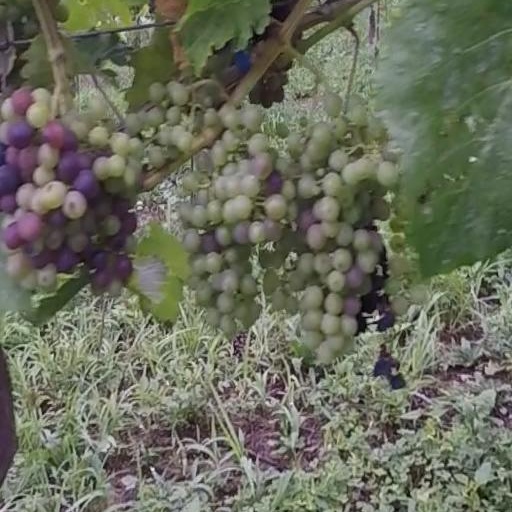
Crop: grape